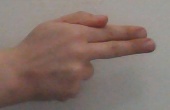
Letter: ghain